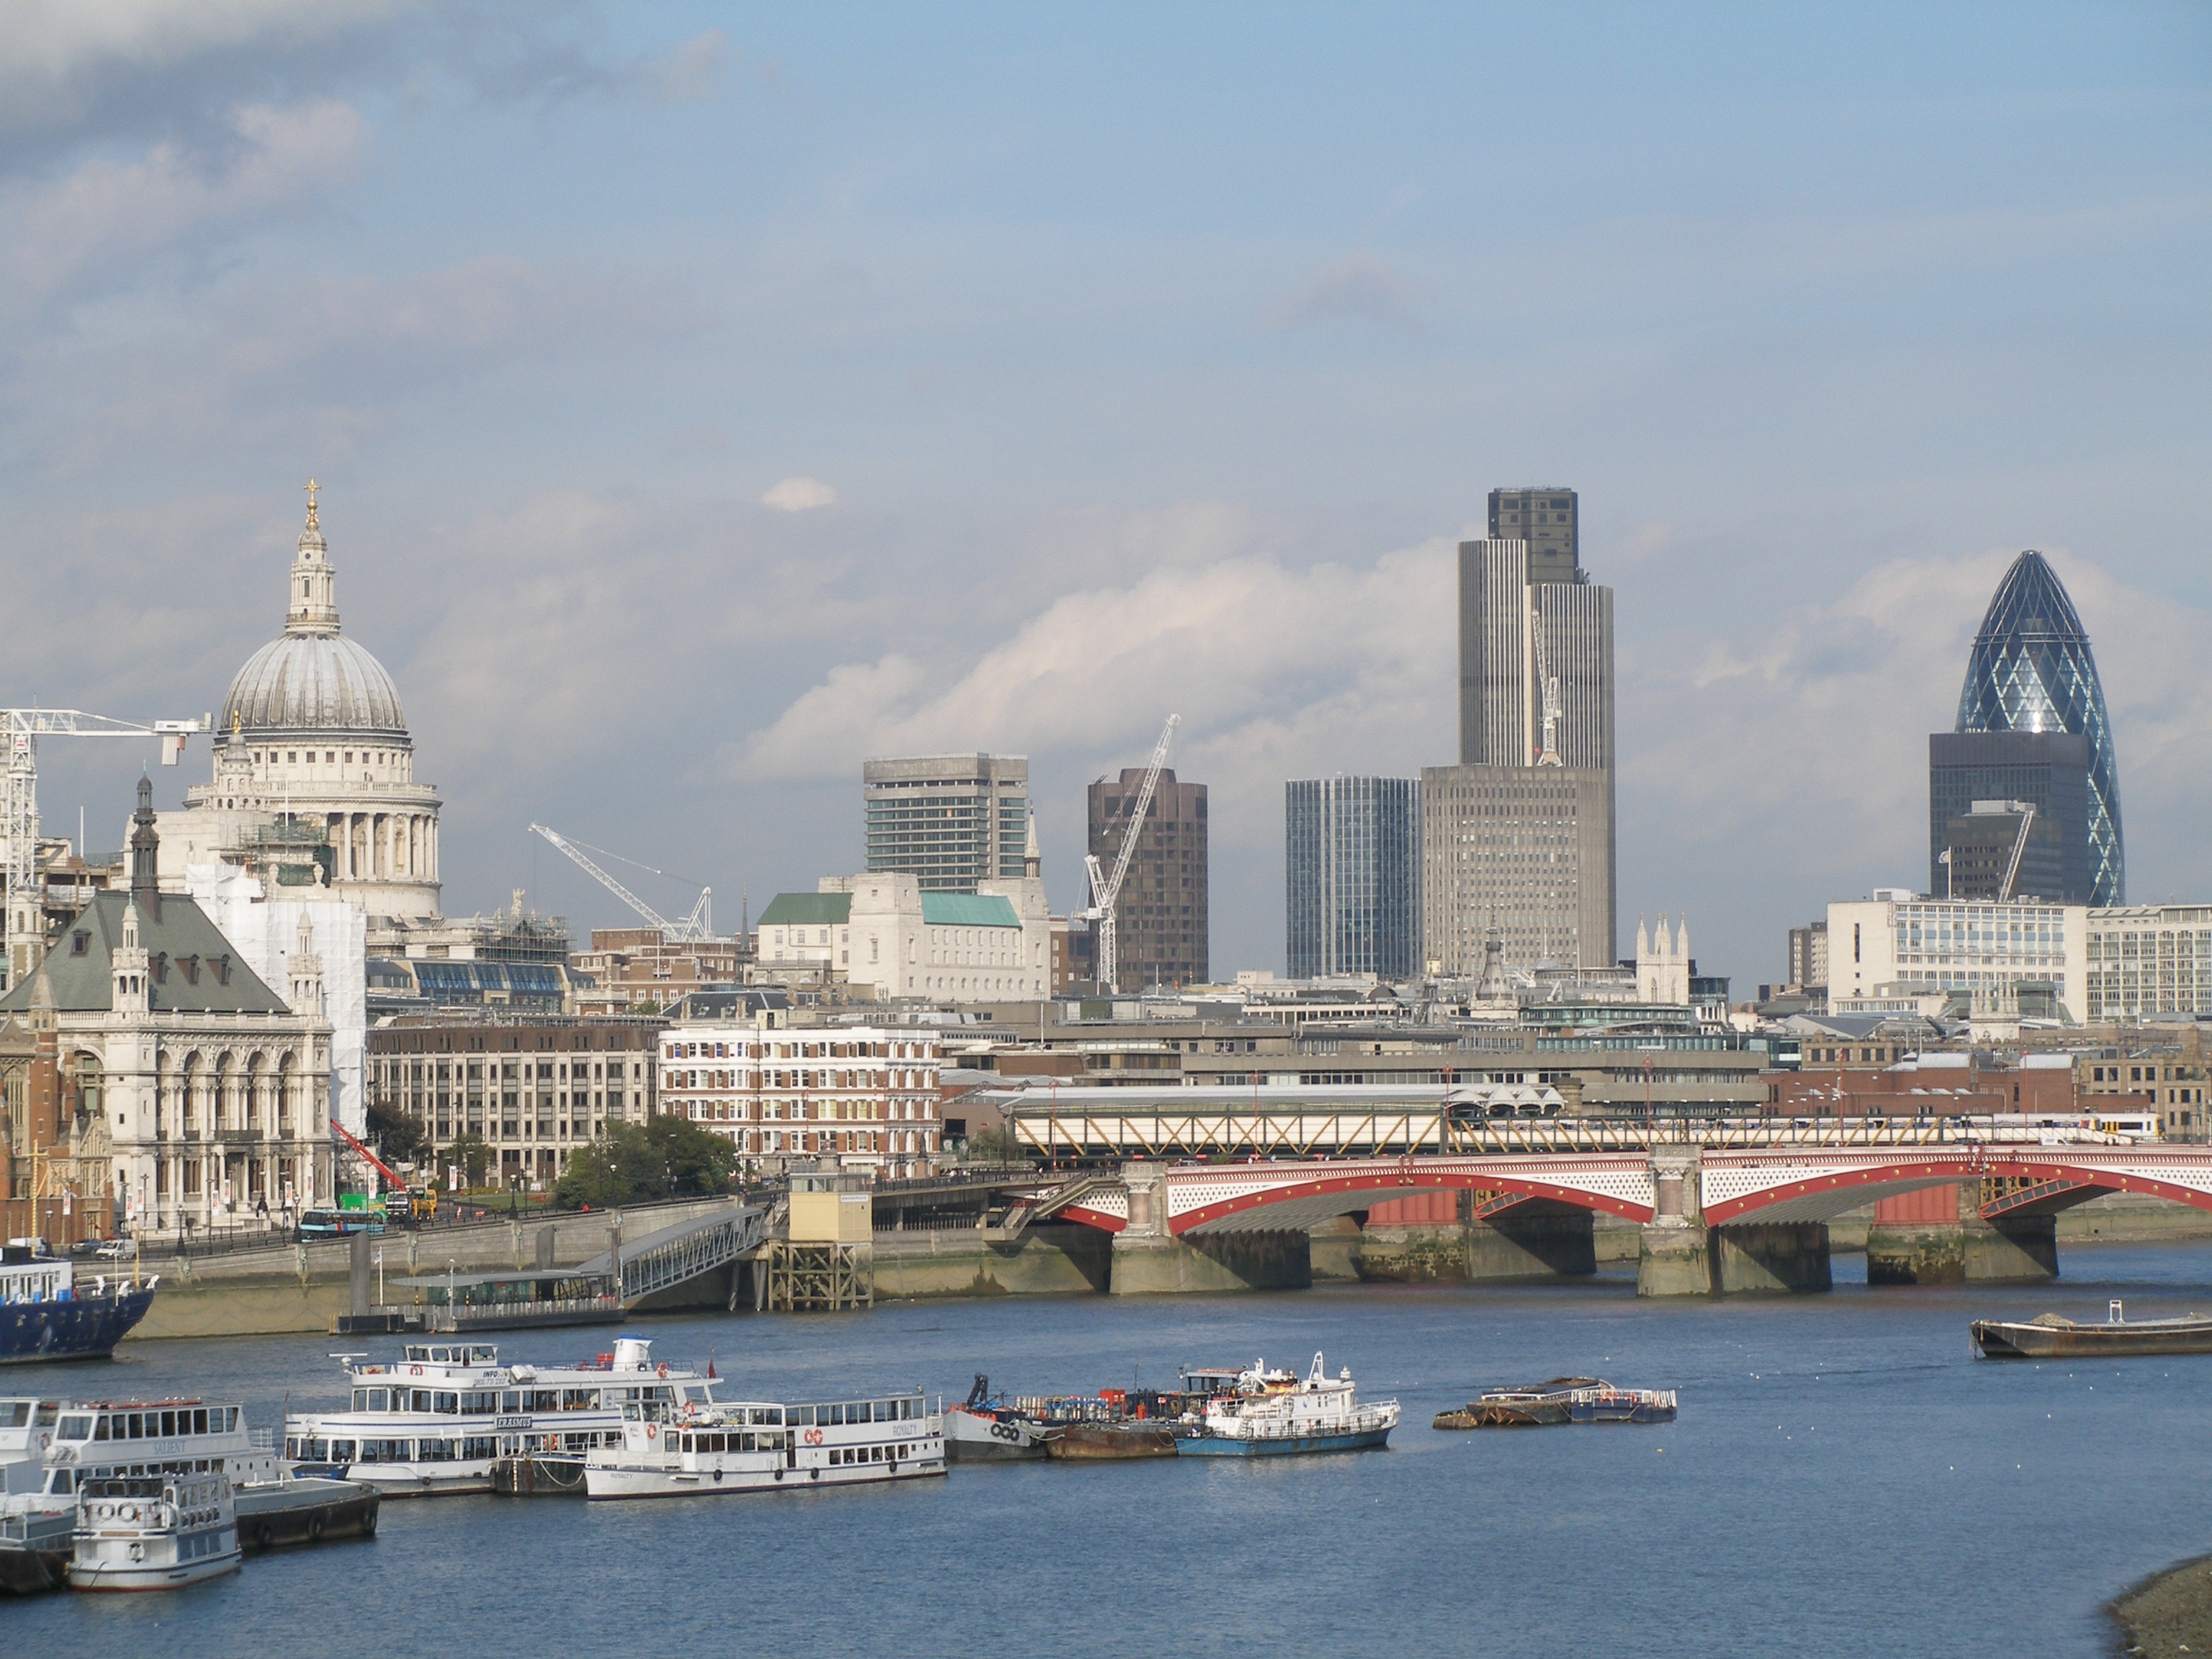
sea, coast, skyline, view, city, skyscraper, river, cityscape, downtown, vehicle, bay, landmark, harbor, tourism, london, pickle, thames, passenger ship, human settlement